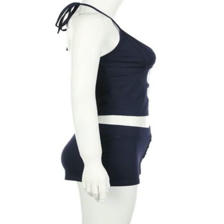
Label: Model